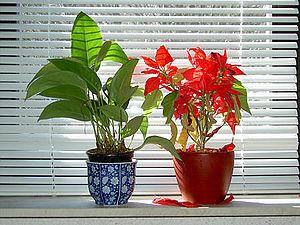
Fenêtre avec store vénitien, plantes en pots
Un store vénitien est un store composé en lamelles horizontales, située dans une échelle en fils et d'un mécanisme de relevage et d'orientation des lamelles.